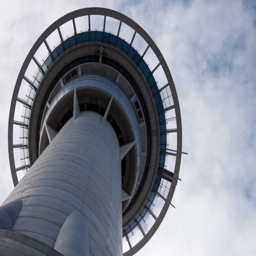
looking back up the tower .